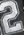
Number: 2